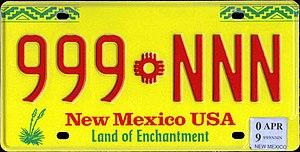
Aux États-Unis, les plaques d'immatriculation sont délivrées par le Department of Motor Vehicles de chaque État ou, pour le district de Columbia, dépendent de la municipalité. Certaines tribus nord-amérindiennes ont également leurs propres plaques.